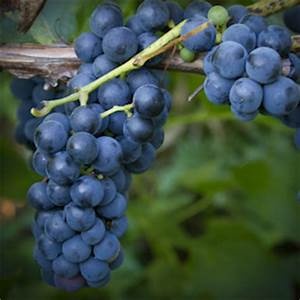
Label: grape